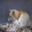
Label: fox